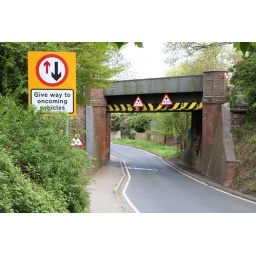
Give way to oncoming vehiclesThe road goes under the bridge